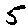
Label: 5